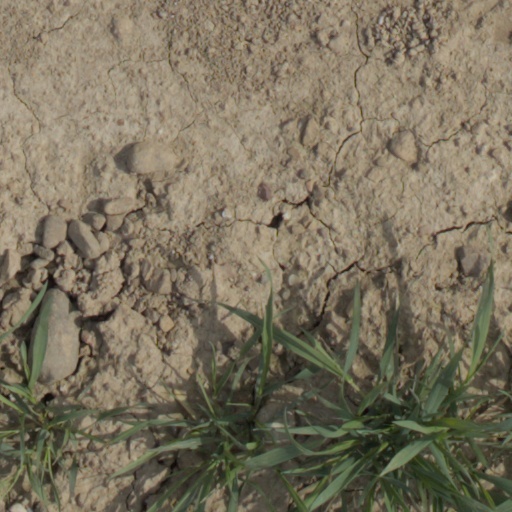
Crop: wheat